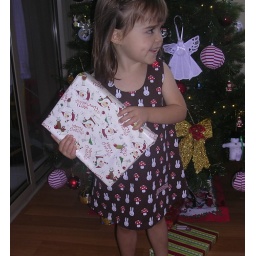
This is a very cute and simple dress called &amp;quot;Woodland&amp;quot; and is being modelled by my younger daughter Isla.